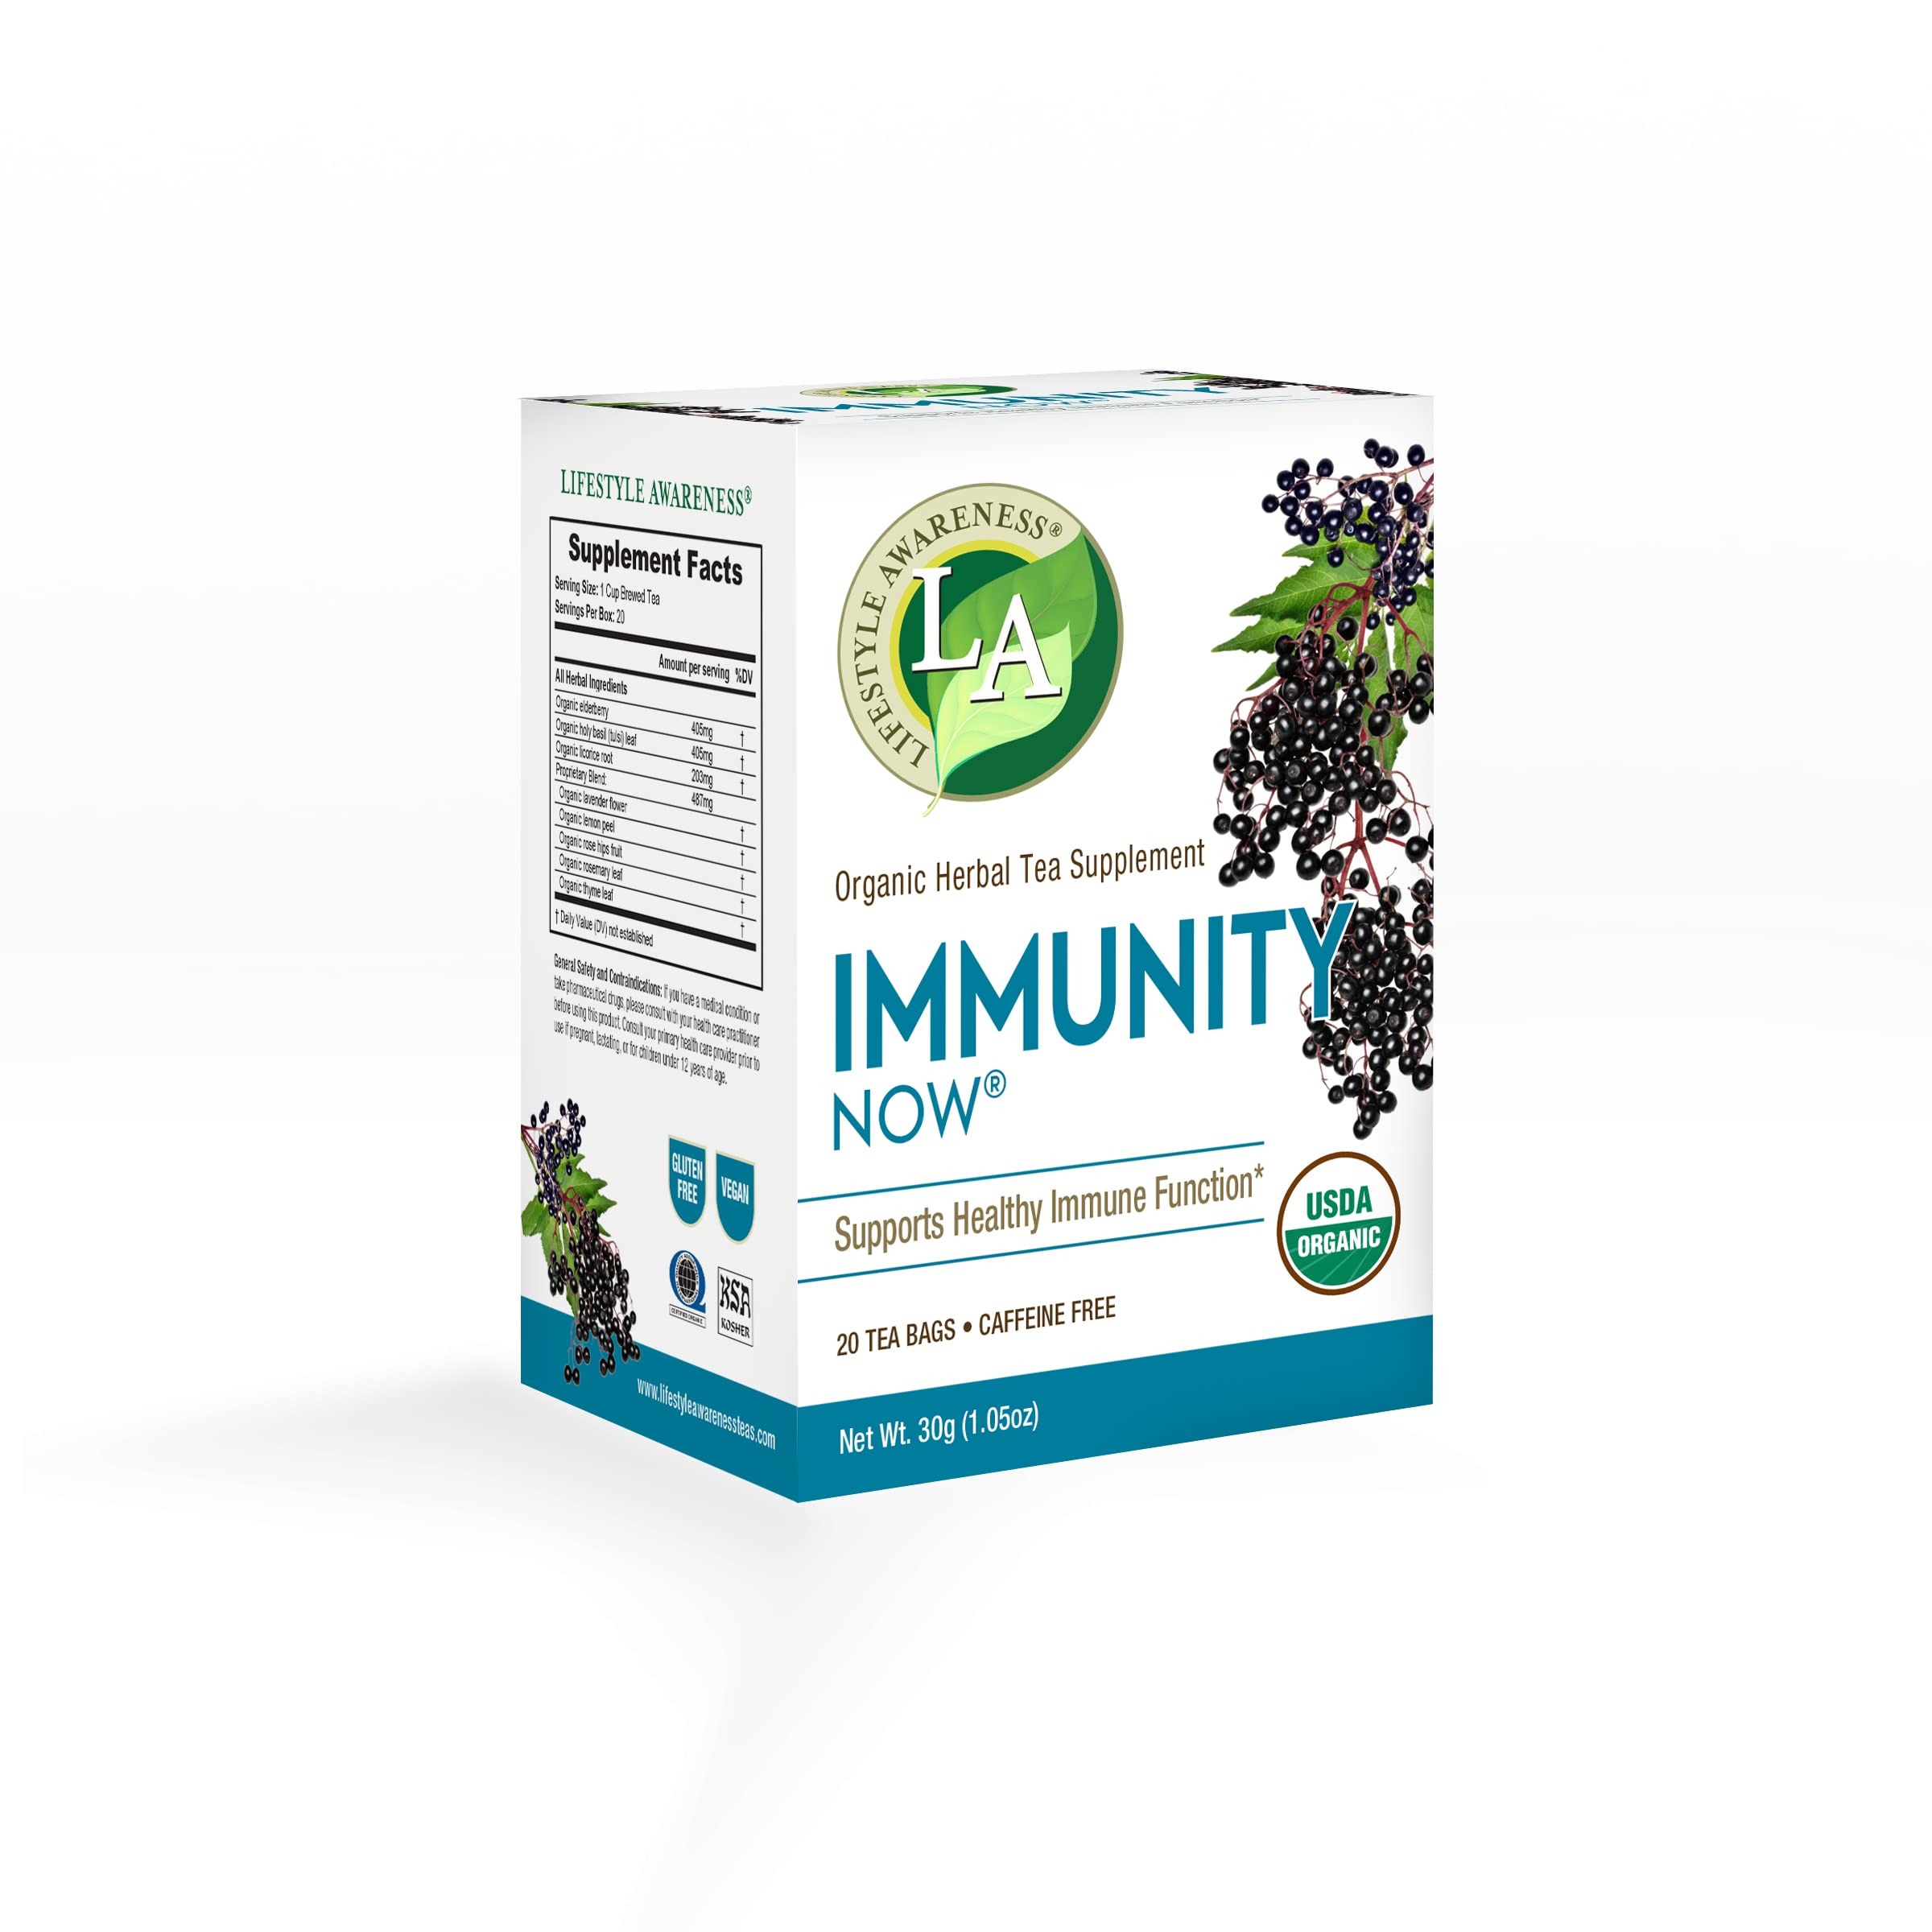
Item Name: Lifestyle Awareness Organic Immunity Now Tea with Fortifying Elderberry, Caffeine Free, 20 Count
Bullet Point 1: Immunity Now Tea helps support healthy immune function*
Bullet Point 2: Features elderberry, holy basil and a blend of spices
Bullet Point 3: Naturally caffeine-free
Bullet Point 4: USDA organic, fair trade certified, gluten free, vegan and kosher with environmentally friendly packaging
Bullet Point 5: Includes 20 herbal tea bags per box
Bullet Point 6: Instructions : Making an Artful Cup of Lifestyle Awareness Tea. Steep it! Boil fresh water. Pour 8 oz over 1-2 tea bags into your favorite mug. Steep it! for 5-10 minutes with a lid over your cup. Gently squeeze the tea bag to deliver the maximum herbal benefits and flavor into your cup. Add honey and/or lemon taste. Keeping a lid on your cup is an important step to preserve the flavor and enrich the health benefits of your herbal tea.
Value: 120.0
Unit: Count

Price: 11.5